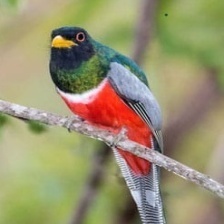
Species: ELEGANT TROGON
Scientific name: TROGON ELEGANS